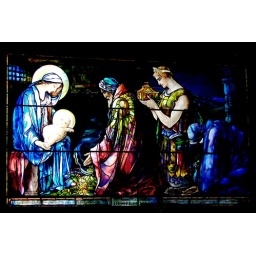
Stained glass window in Faith Chapel on Jekyll Island